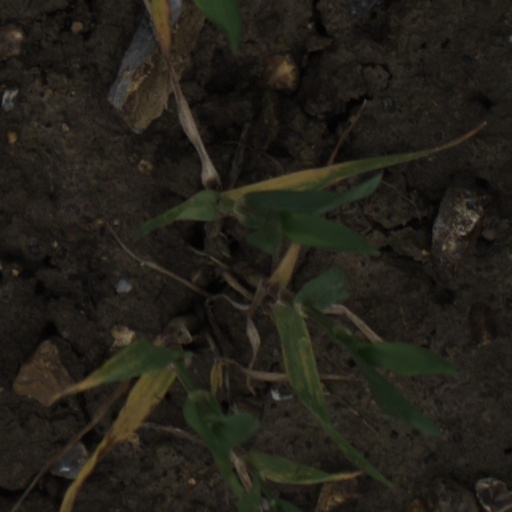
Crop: wheat